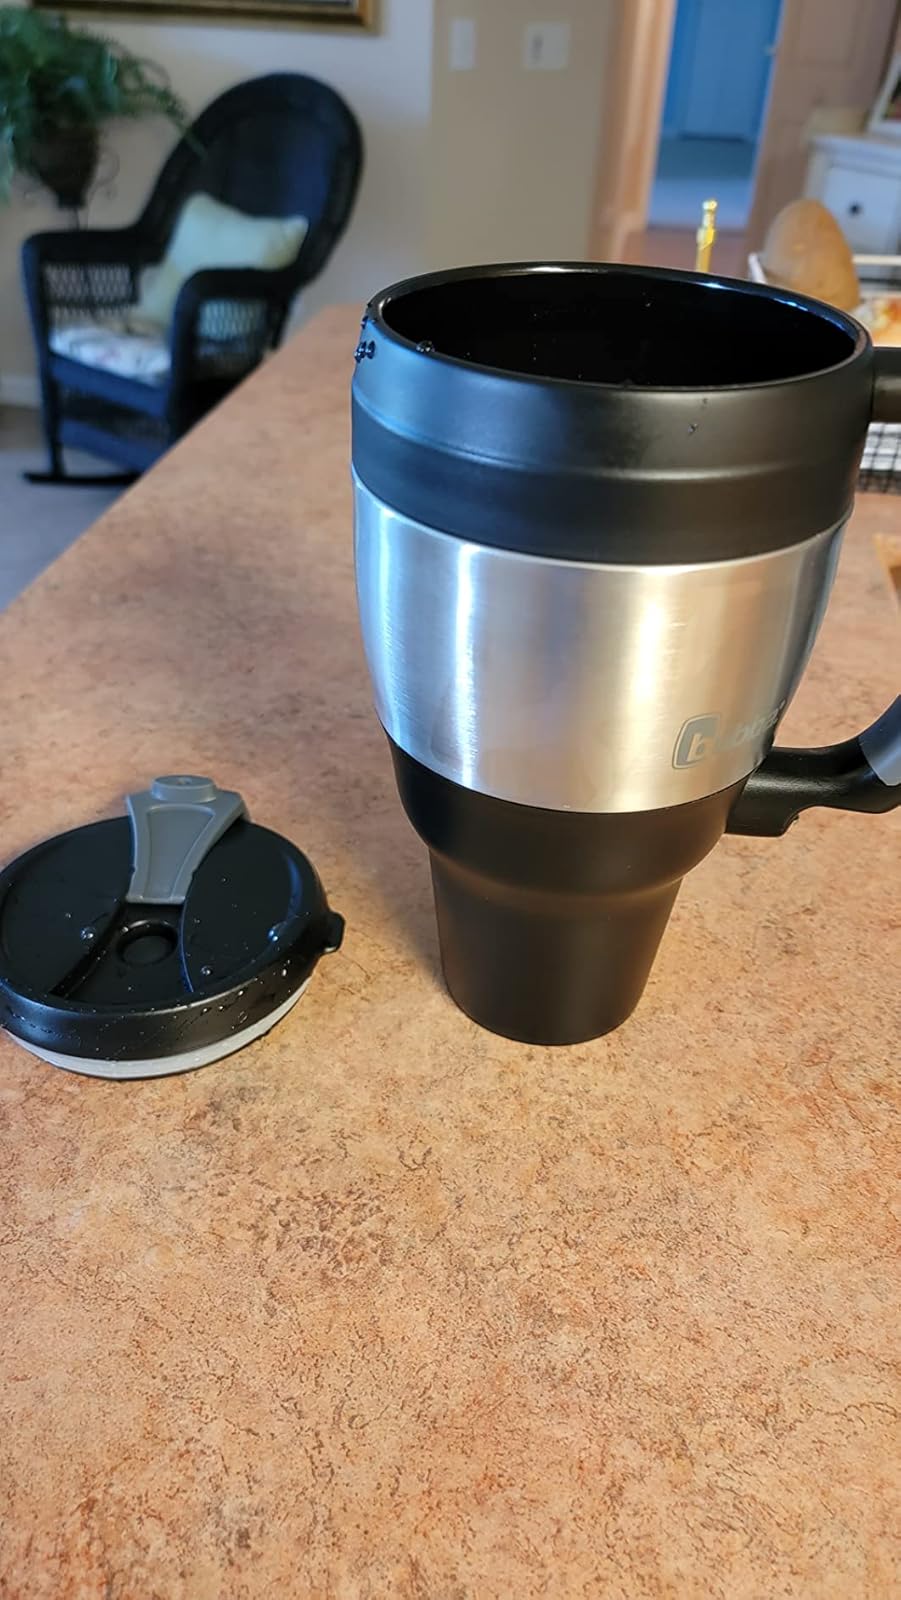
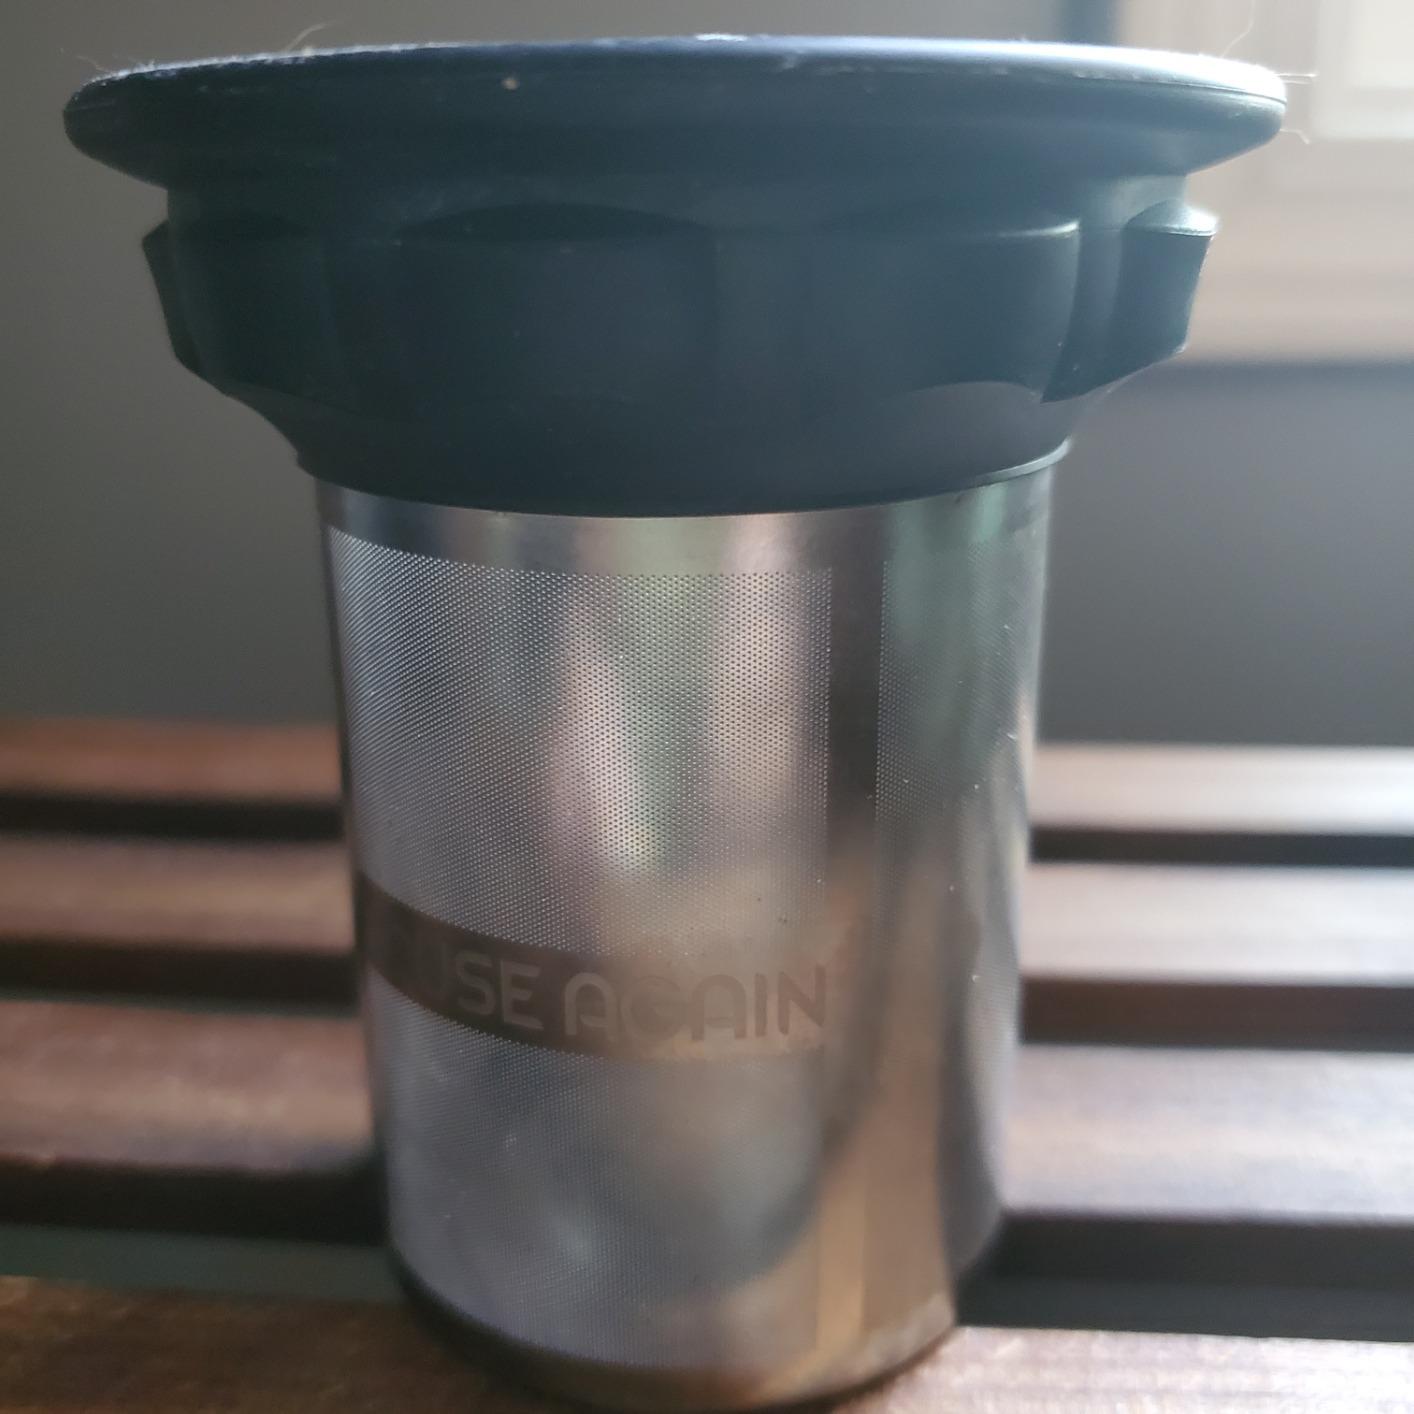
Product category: items_mug
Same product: no